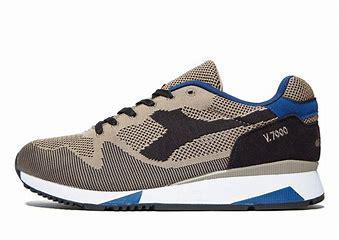
Brand: Diadora
Model: V7000